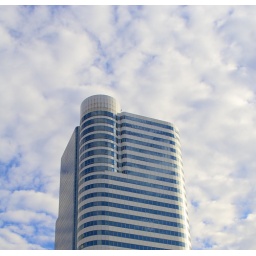
I loved the clouds in the sky behind this building. I didn't want to include the Dundas Square part of it.